Caledonia Farm

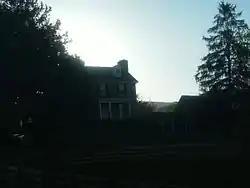
Caledonia Farm at dusk, May, 2016

Caledonia Farm, also known as Fountain Hall, is a historic home located at Flint Hill, Rappahannock County, Virginia. It was built about 1812, and is a two-story, three-bay, Federal style stone dwelling. The original stone kitchen was connected to the north end of the house in the 1960s. The property also includes the contributing Dearing family cemetery.